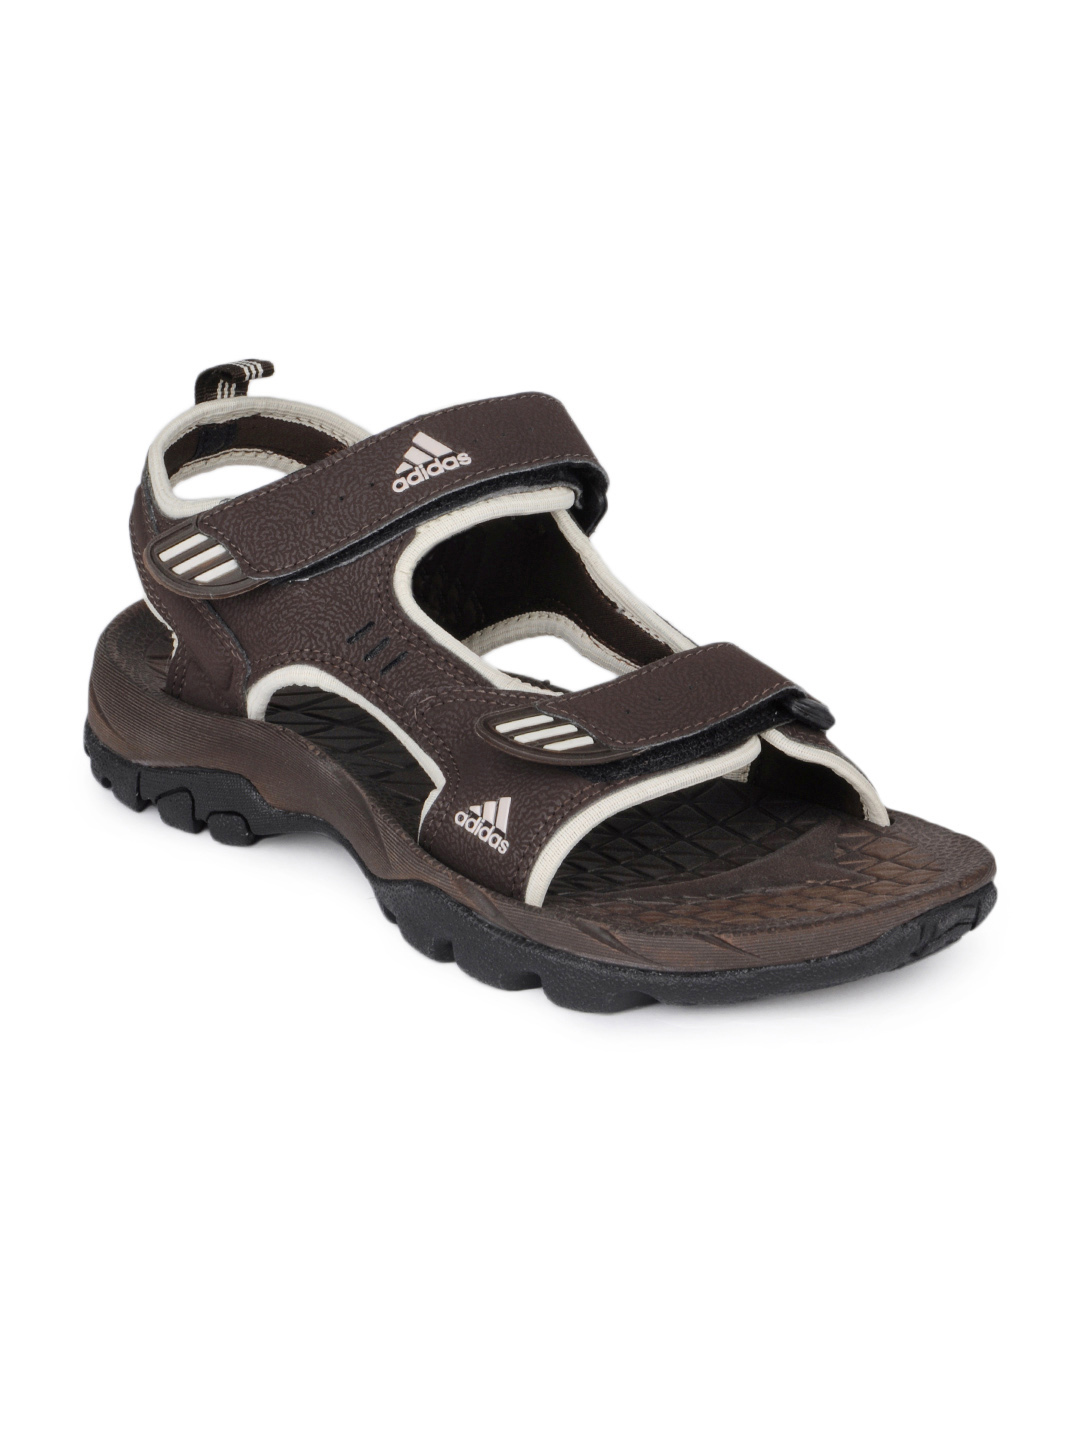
ADIDAS Men Brown Sandals
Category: Footwear / Sandal / Sports Sandals
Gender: Men
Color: Brown
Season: Summer 2012
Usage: Casual